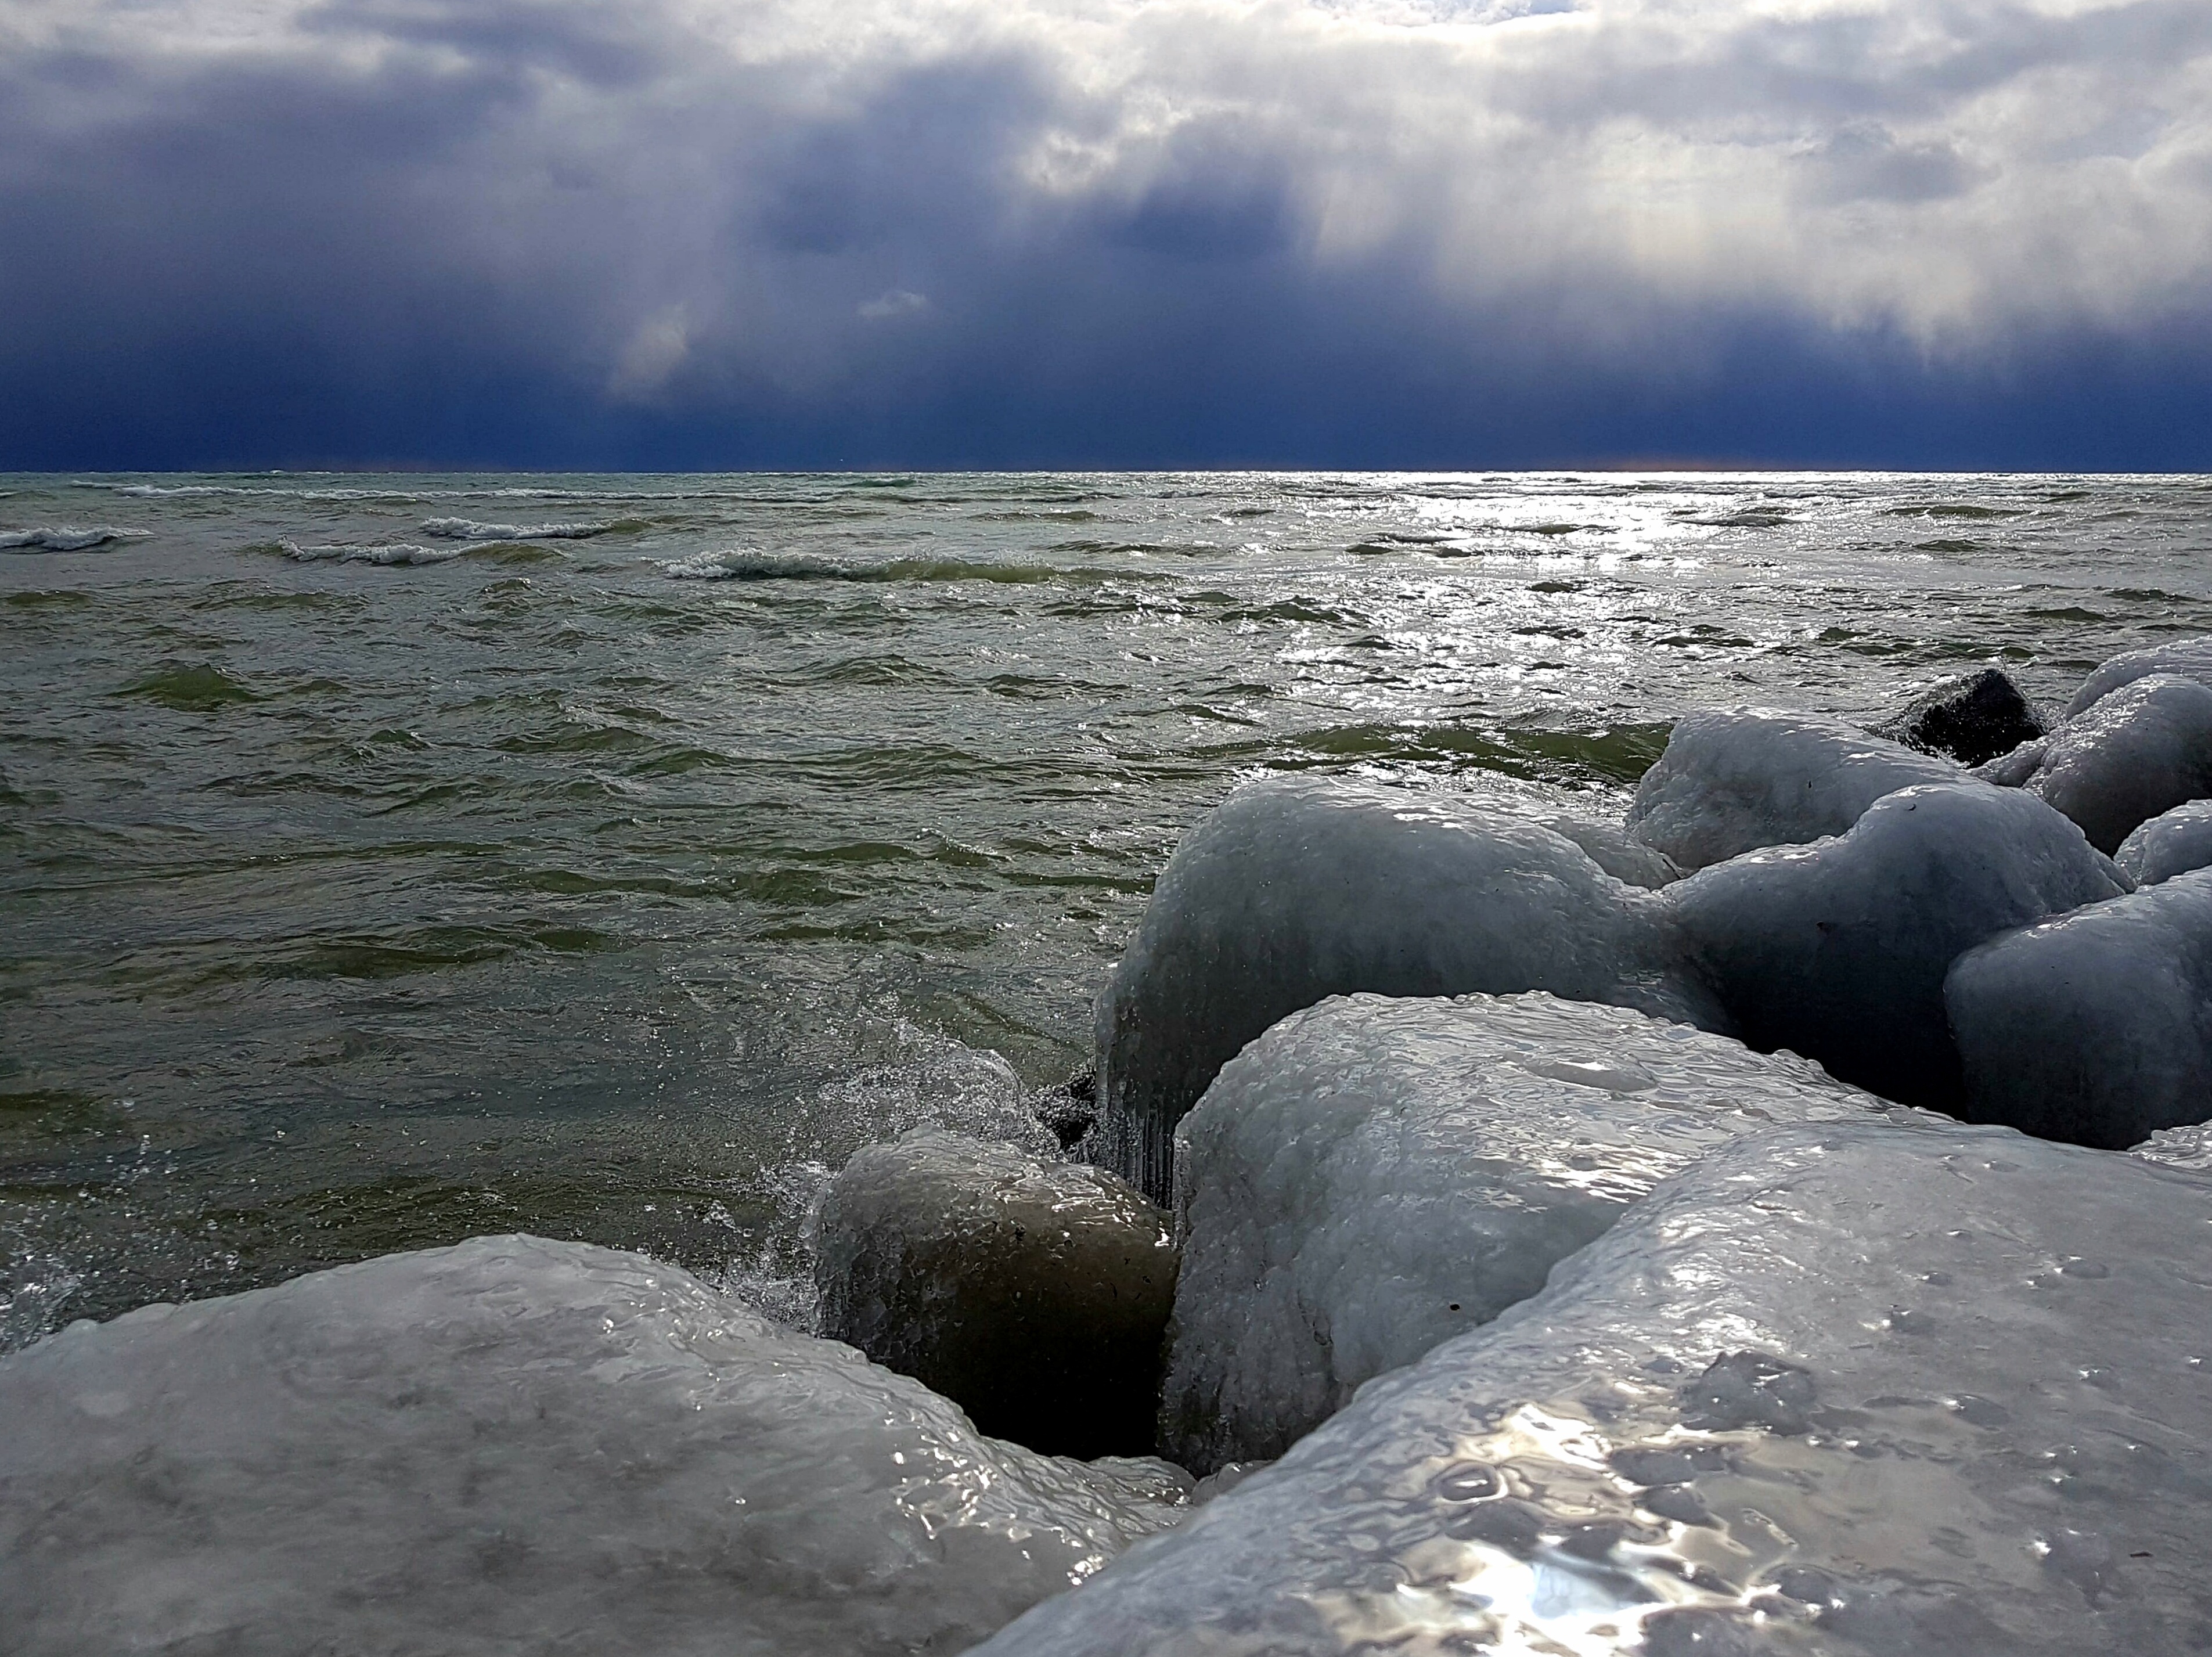
beach, sea, coast, water, nature, sand, rock, ocean, horizon, cold, winter, cloud, shore, wave, ice, weather, terrain, material, body of water, wind wave